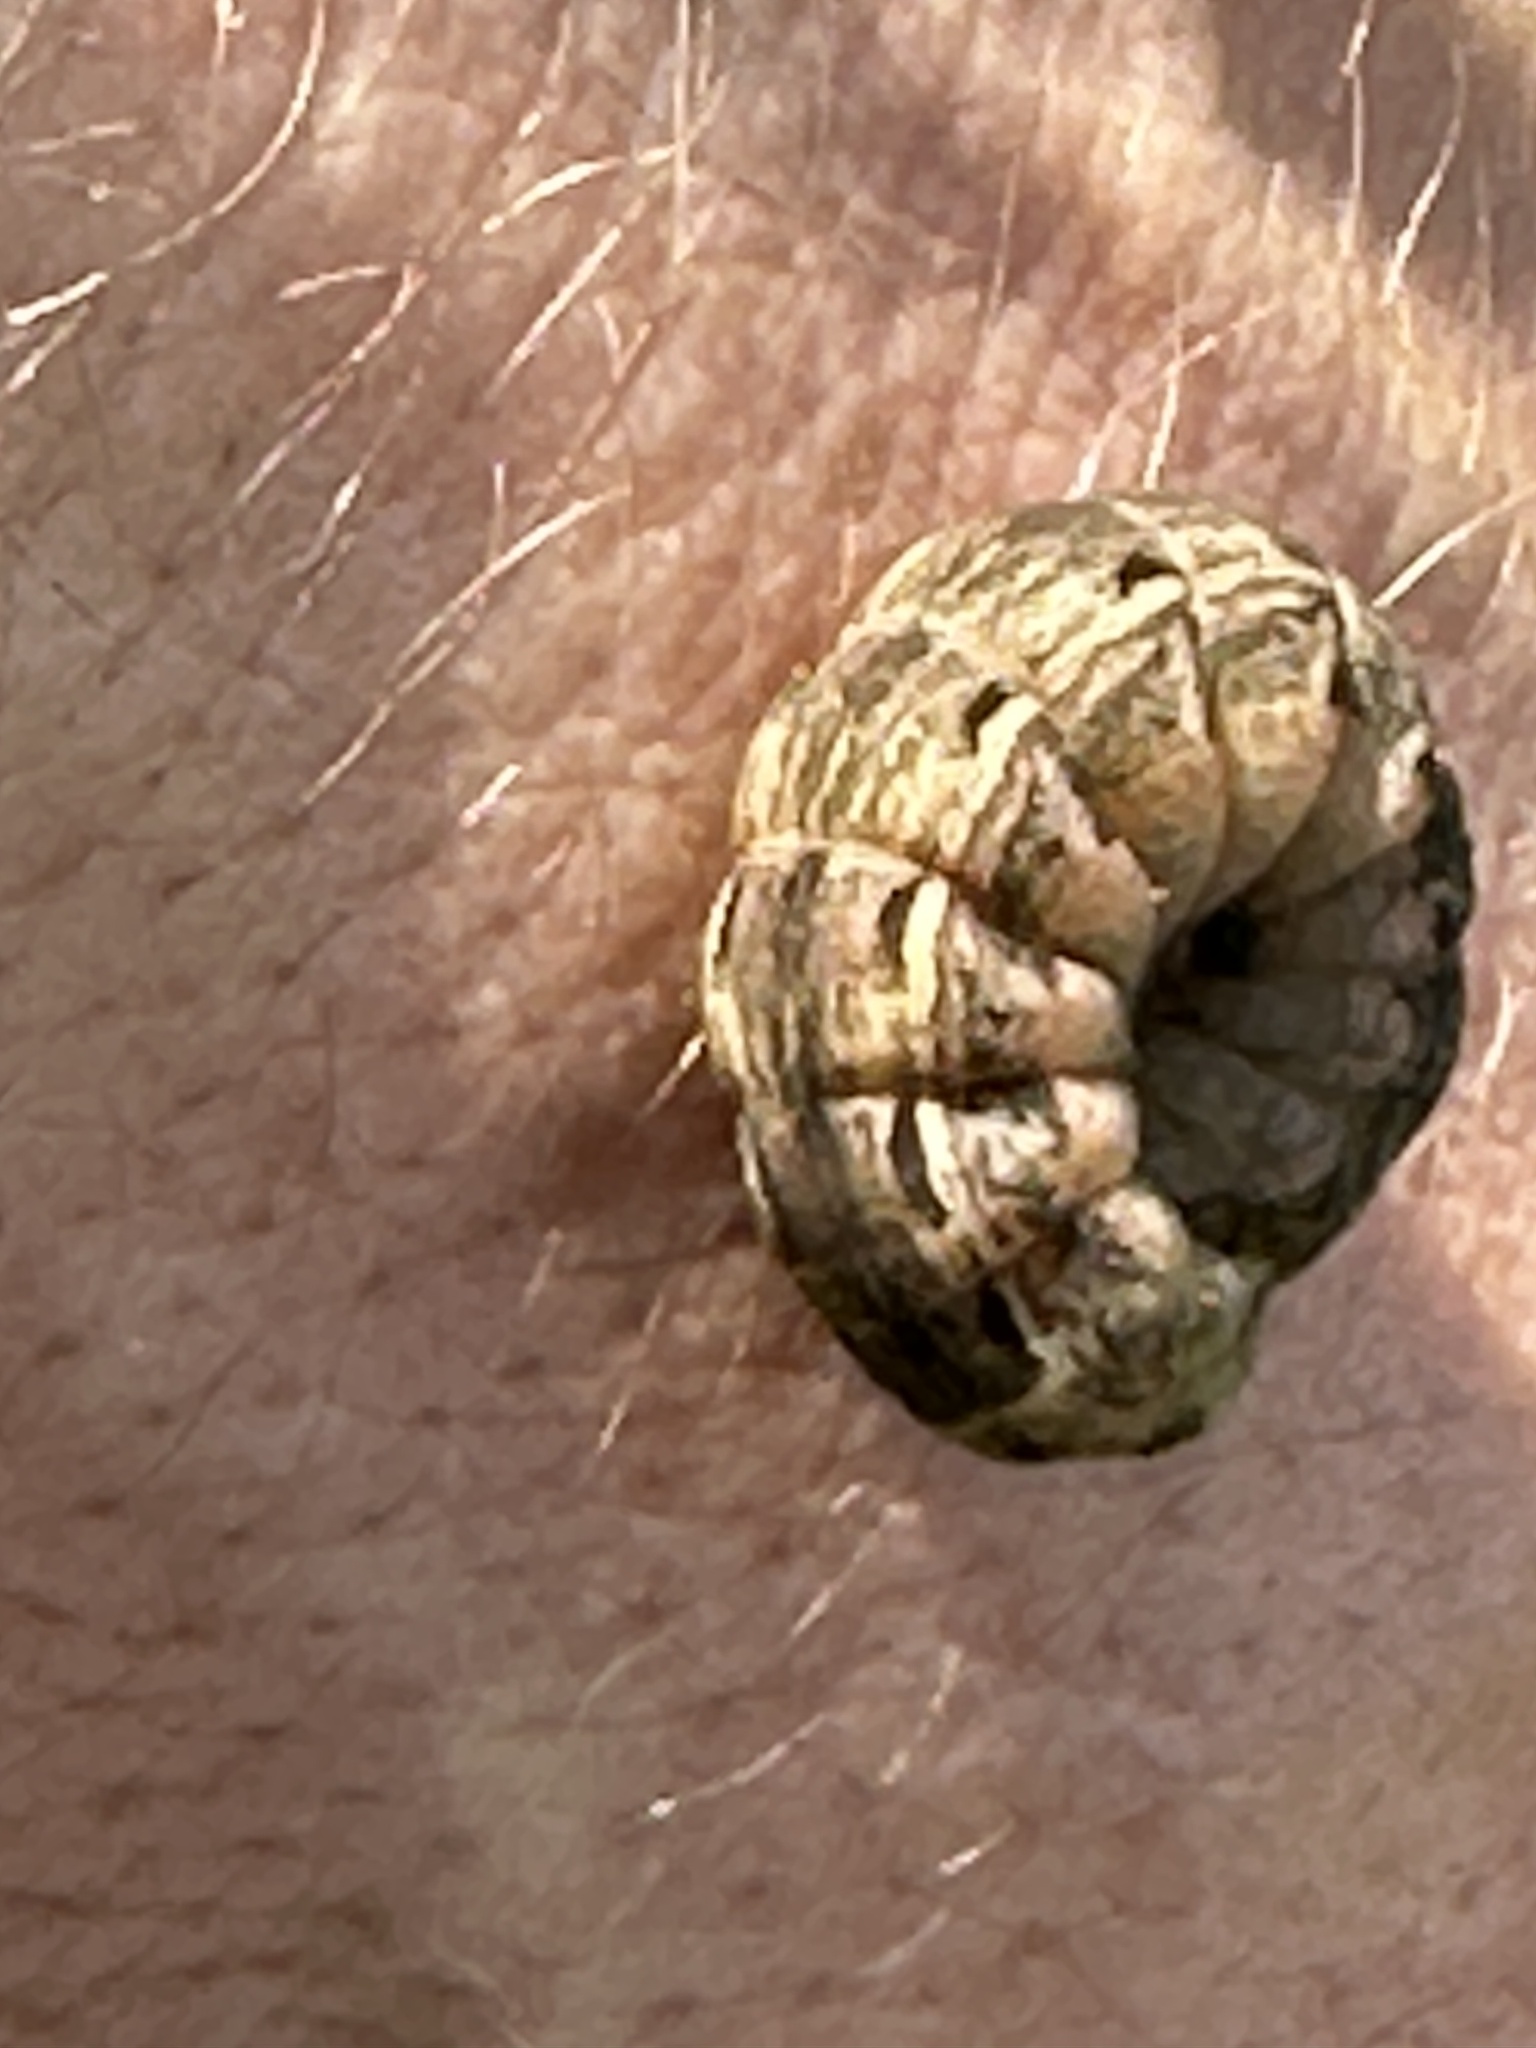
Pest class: cutworms